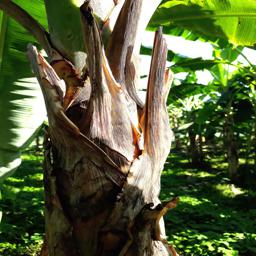
Label: BACTERIAL SOFT ROT